HMS Dolphin (1836)

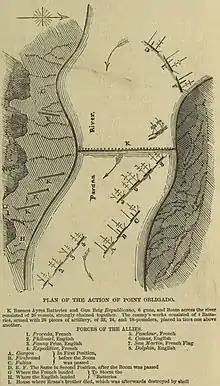
"Dolphin" during the action of Point Obligado in 1846

She participated in the Battle of Vuelta de Obligado. It was decommissioned in 1861 and sold in 1894.